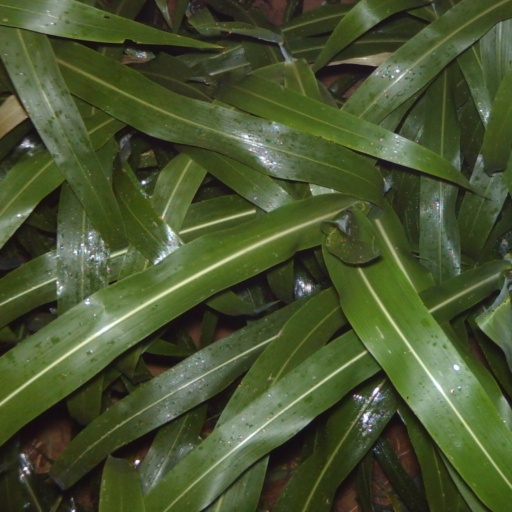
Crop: sorghum